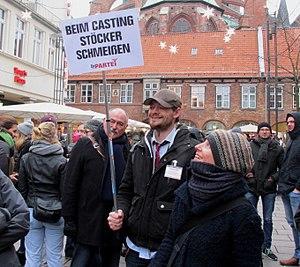
EUROIMMUN Medizinische Labordiagnostika AG, ou EUROIMMUN est une société américaine d'origine allemande, qui produit des réactifs pour le diagnostic médical en laboratoire à destination des domaines de l'immunologie, de la biologie cellulaire, de la biochimie et de la biologie moléculaire.